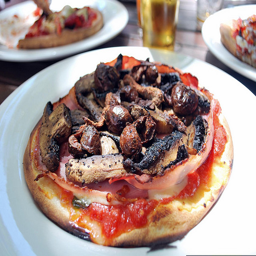
A mushroom covered personal size pizza is served on a white plate.
The pizza is topped with very unusual ingredients.
This is a picture of a very interesting looking food dish.
A toasted mushroom pizza and a glass of beer for dinner.
Mushrooms atop a slice of ham on a marinara-covered pastry.